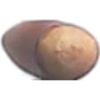
Label: hazelnut